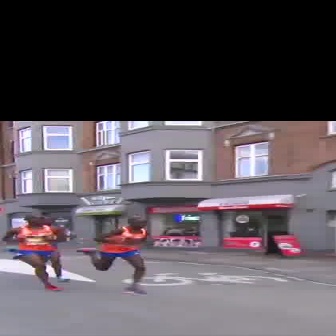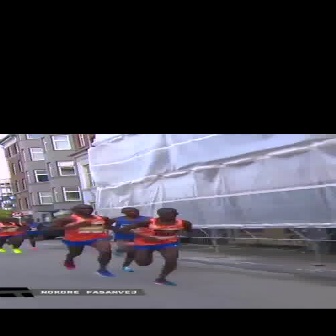
  Please identify the target specified by the bounding box [74,216,152,293] in the first image and locate it in the second image. Return the coordinates in [x_min,y_min,x_max,y_max] format.
Answer: [114,207,192,285]